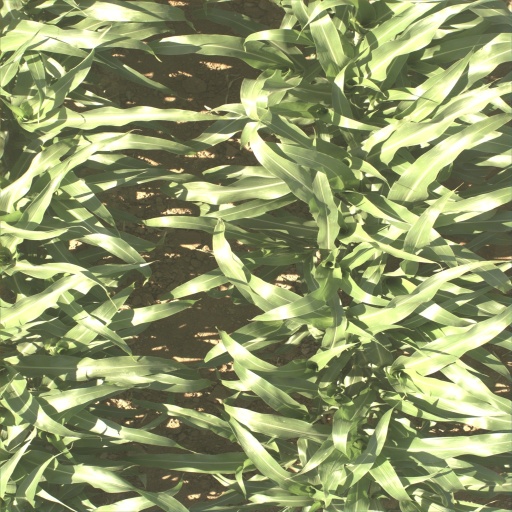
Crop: sorghum